Anyang

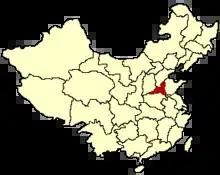
The former Pingyuan Province (1949–52) of which Anyang was a part

The town was known as Zhangde until 1912, when it was given its present name of Anyang, following the establishment of the Republic of China.